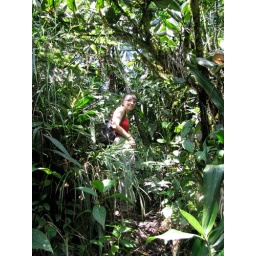
On the trail in the cloud forest